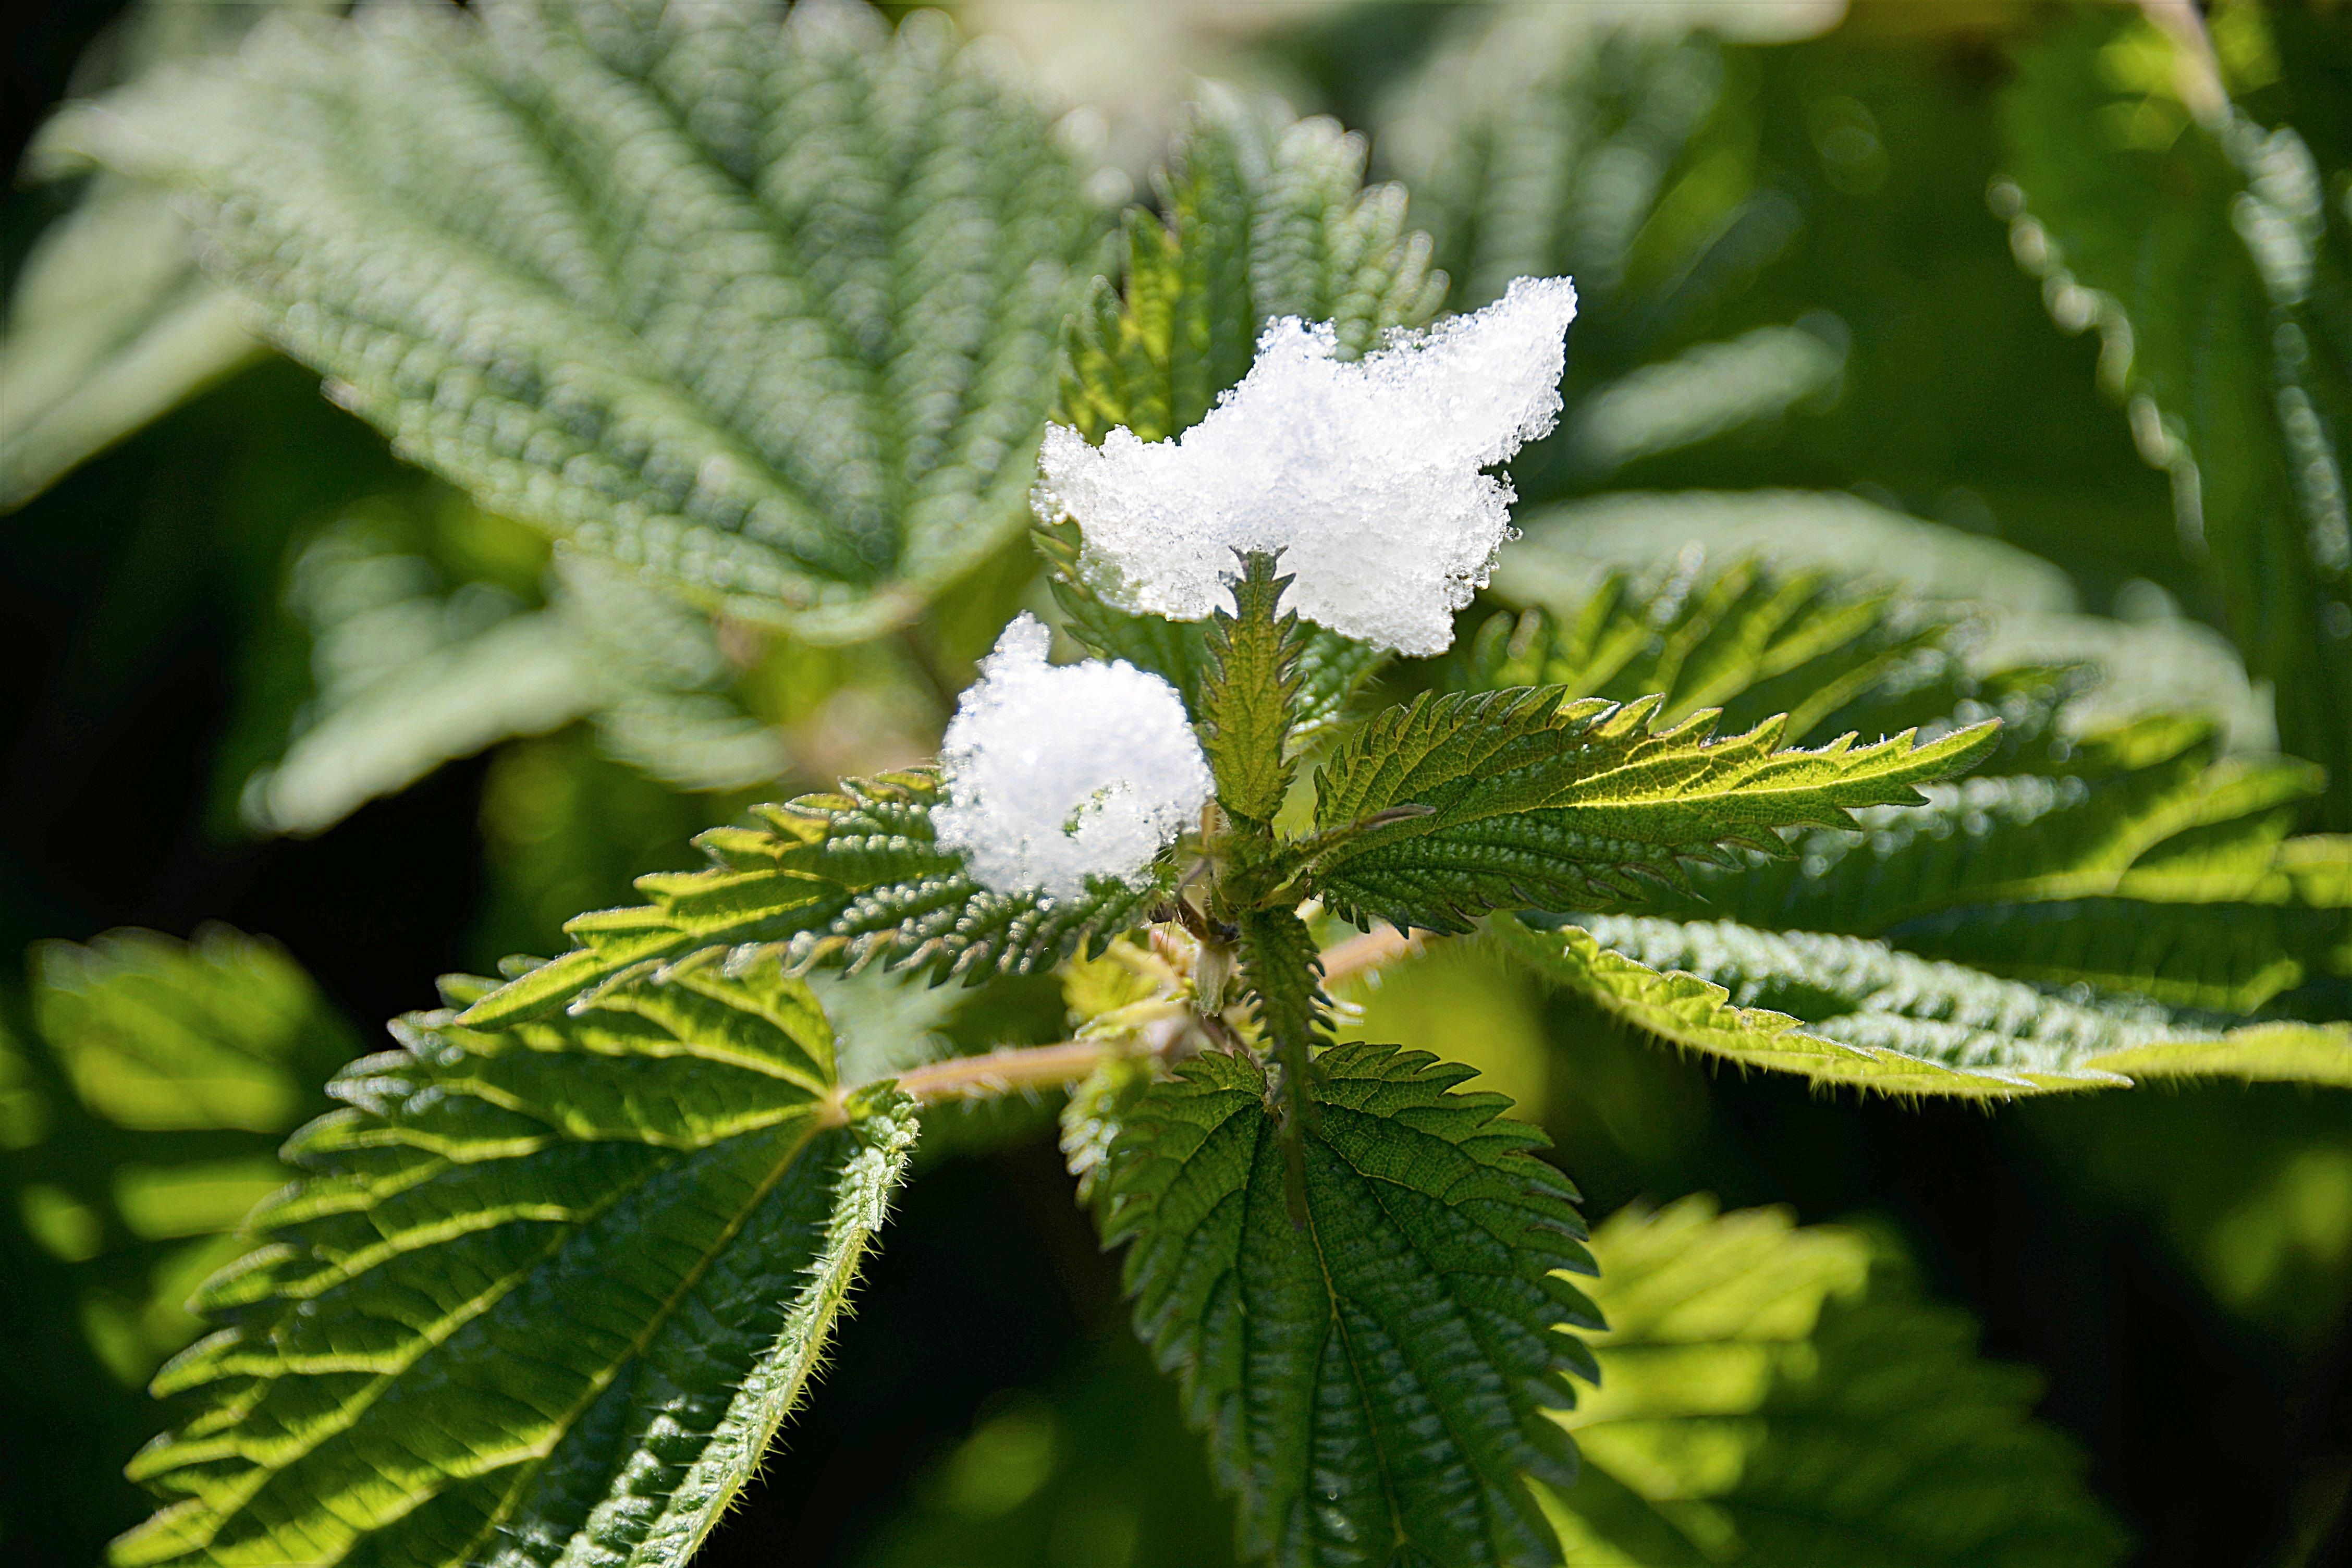
nature, plant, leaf, flower, frost, green, herb, botany, flora, shrub, flowering plant, urtica, stinging nettle, land plant, wine raspberry, schneehauberl